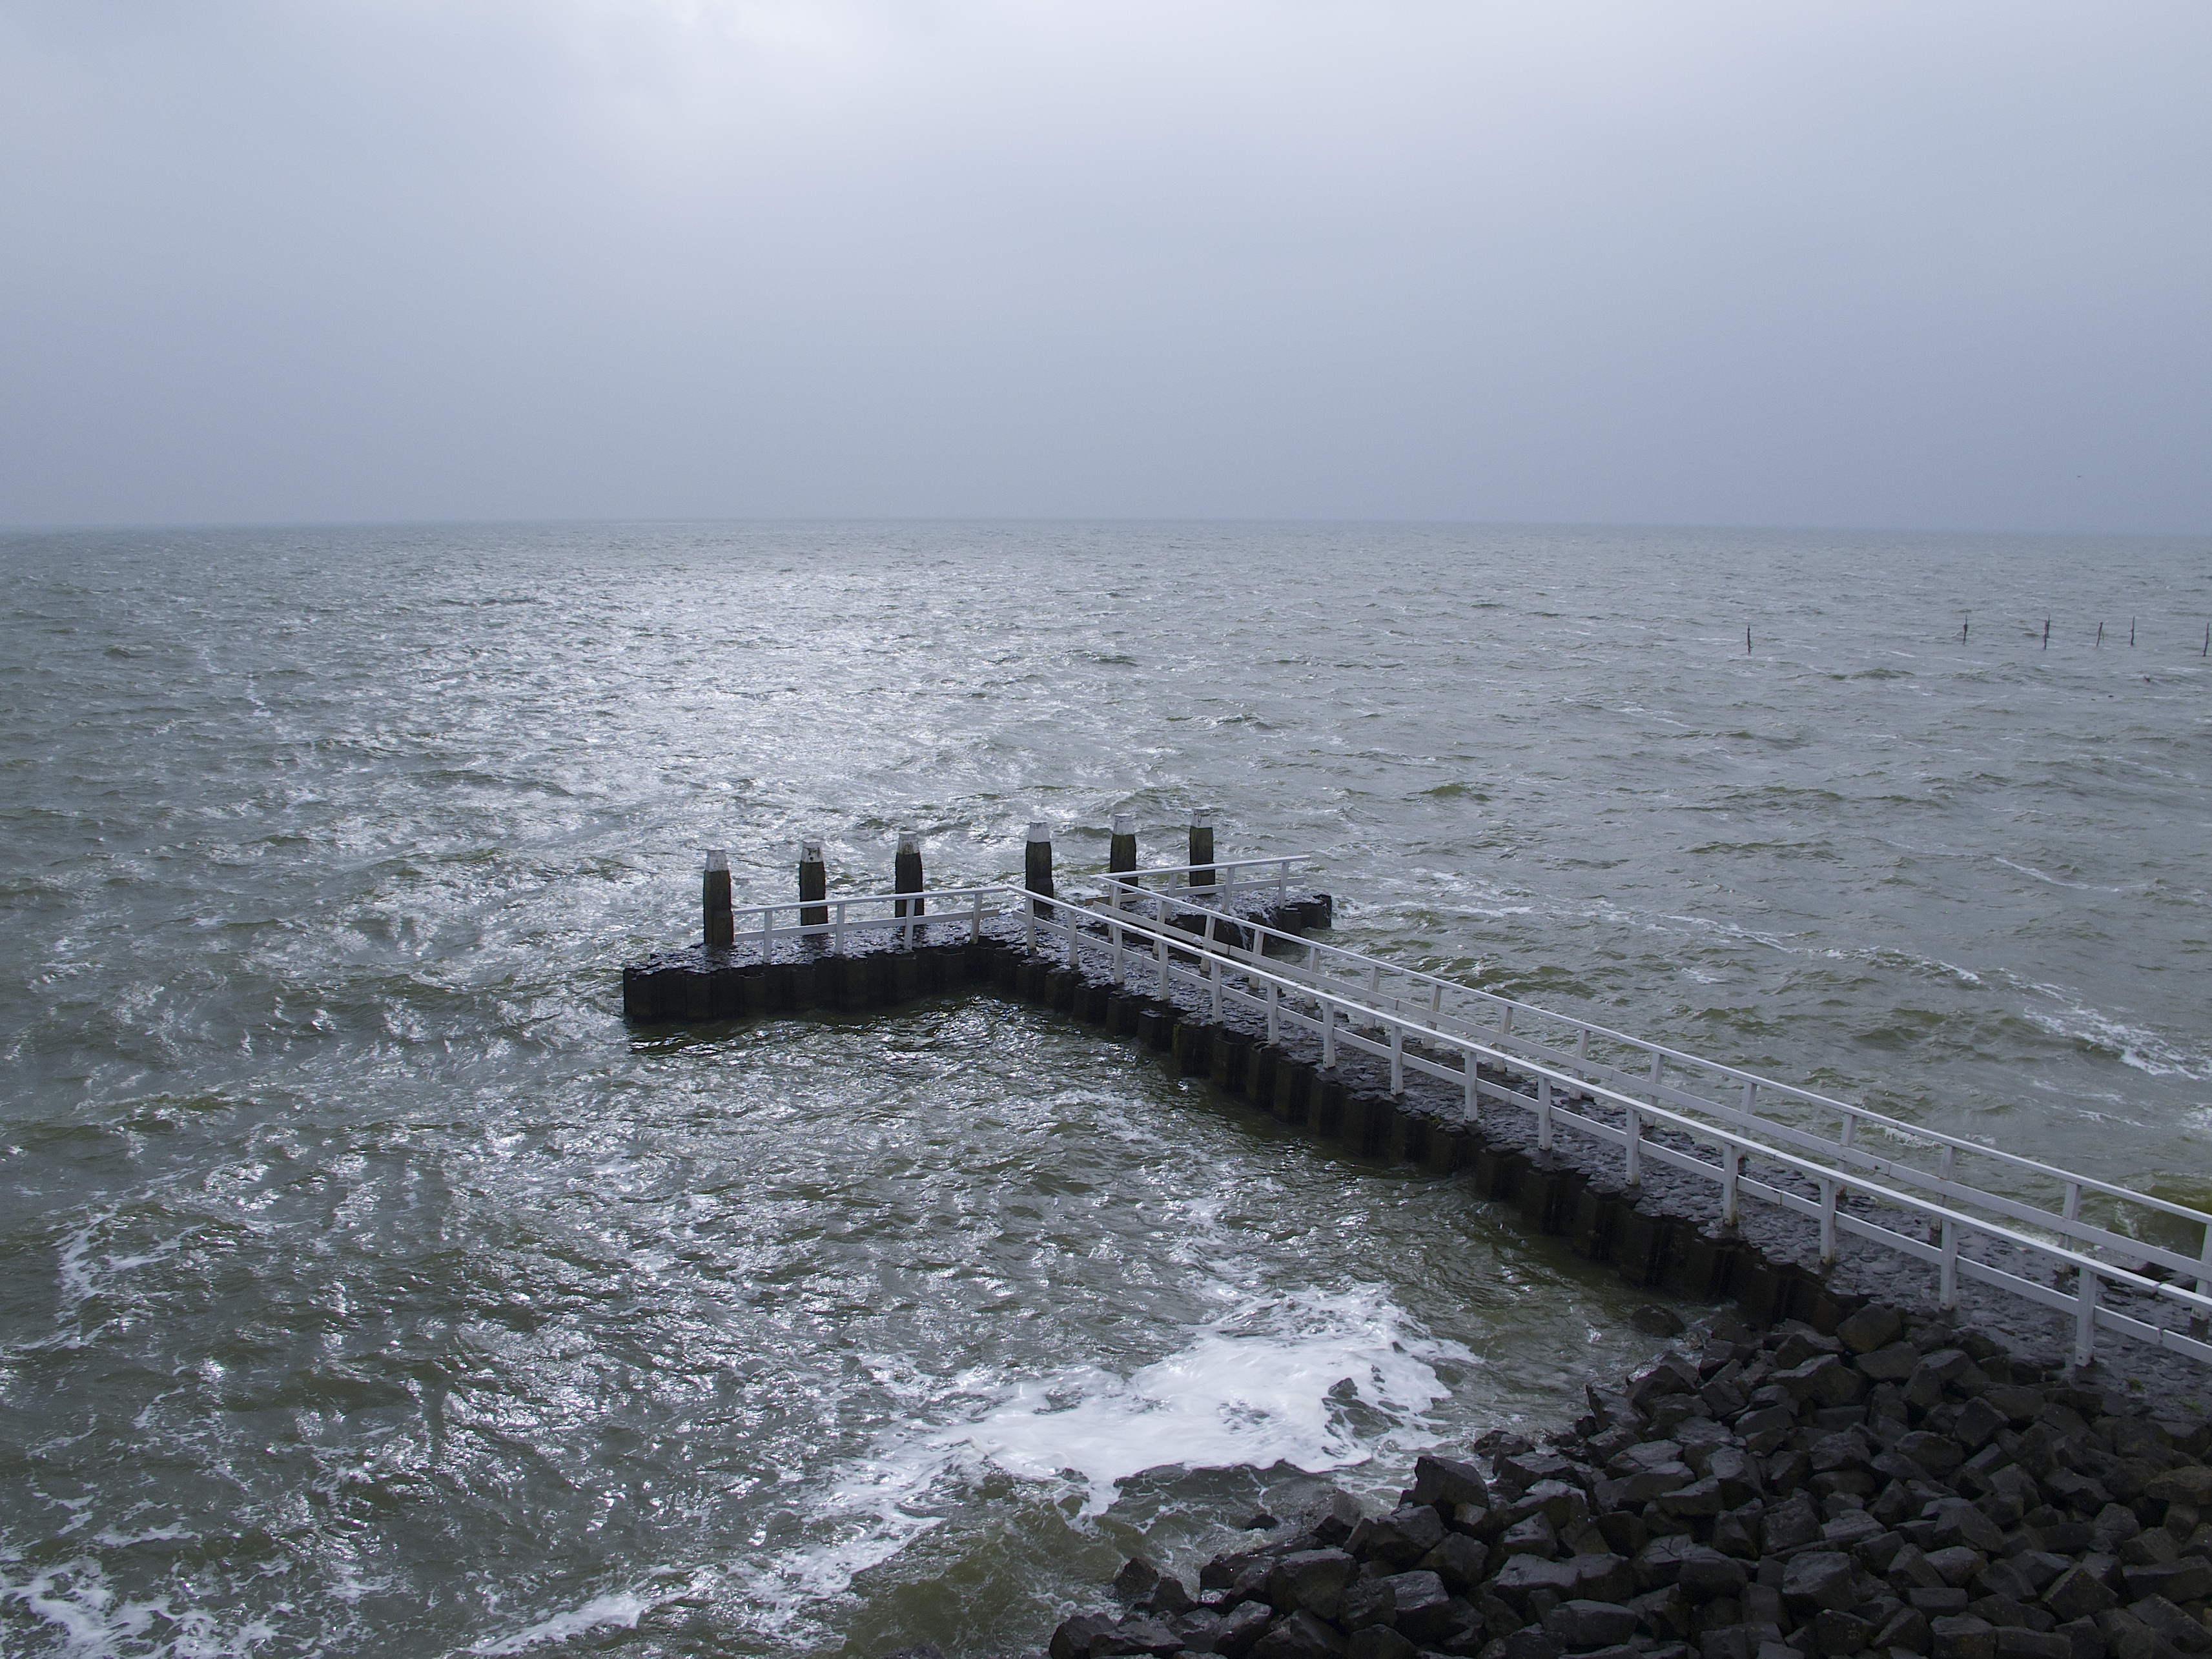
landscape, sea, coast, water, ocean, horizon, cloudy, shore, wave, pier, spring, vehicle, bay, costa, channel, breakwater, atmospheric phenomenon